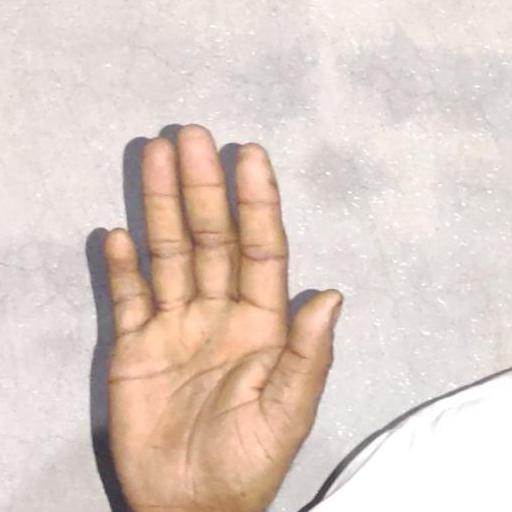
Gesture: stop